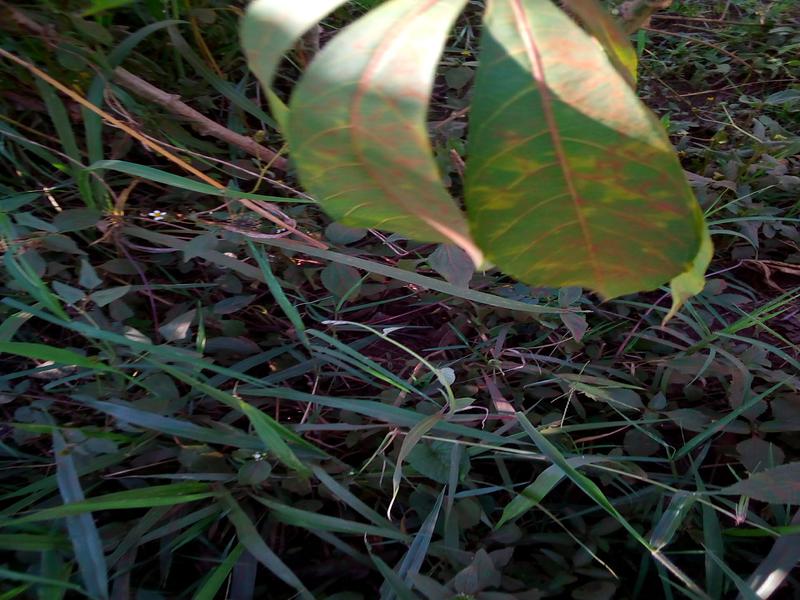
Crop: cassava
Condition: brown_streak_disease